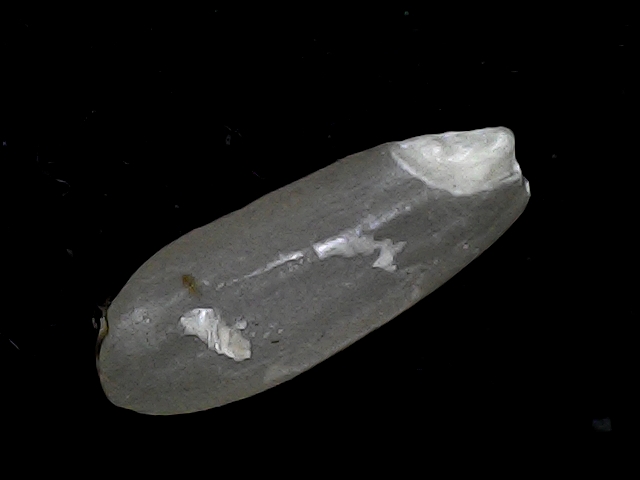
Rice variety: BD95